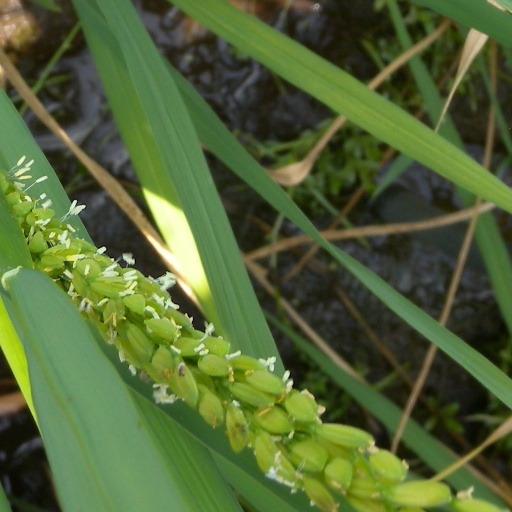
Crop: rice